Tai Tzu-ying

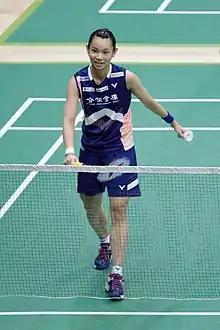
Tai at the Yonex Chinese Taipei Open 2018

In 2011, Tai made good progress by defeating the top-ranked player. She defeated Zhu Lin in the first round of the Australian Open, Wang Xin in the first round of Indonesia Open, and in July, she beat the former world champion Lu Lan in the quarter-finals of the U.S. Open, which was a Grand Prix Gold tournament, and beat World Junior silver medalist Sayaka Sato in the final. This was the first international title she would win, at the age of only 17. She also reached the semi-finals of the Canada, Vietnam, and French Open, where, in France, she defeated China's number 1, Wang Shixian, in the quarter-finals. Tai was awarded best rookie athlete in the 2011 Sports Elite Awards.